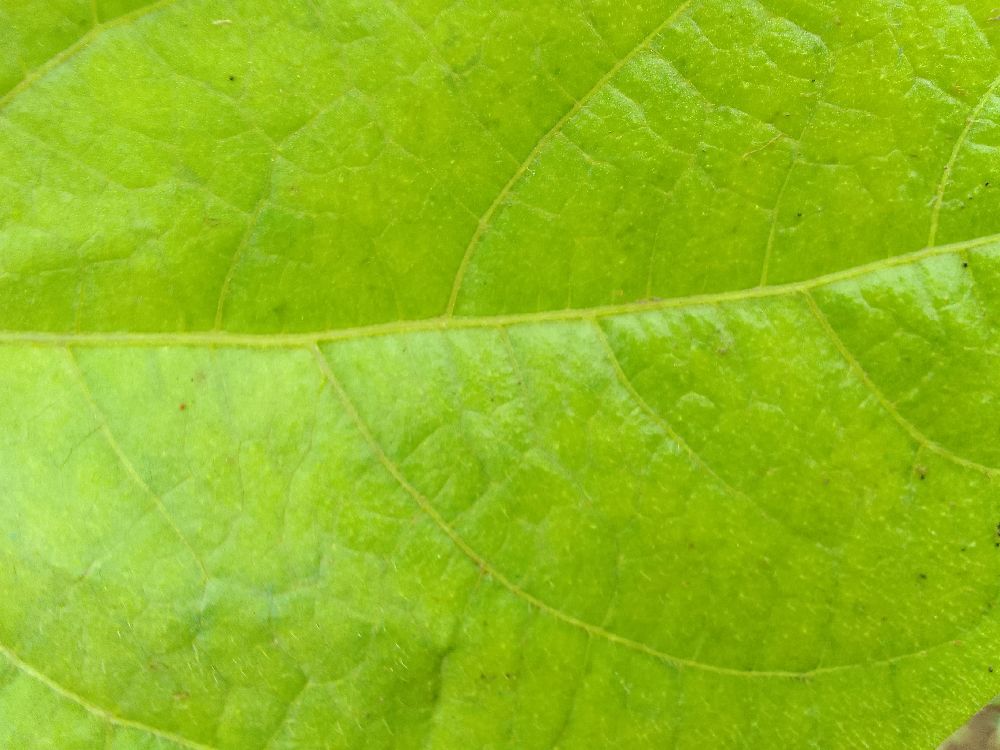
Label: healthy